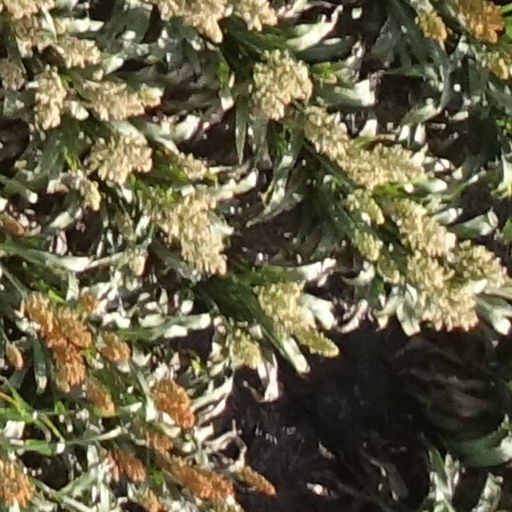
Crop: sorghum